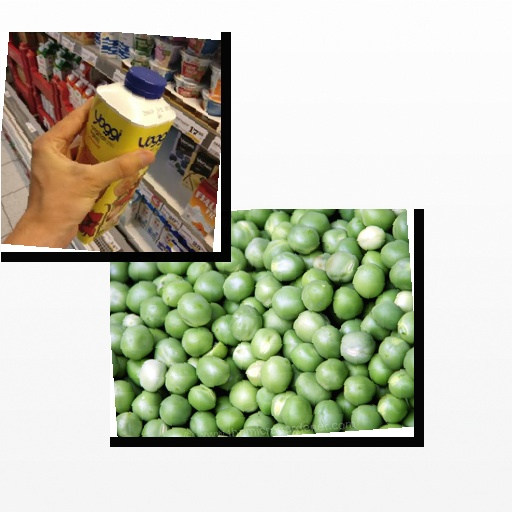
Food items: peas, strawberry_yogurt